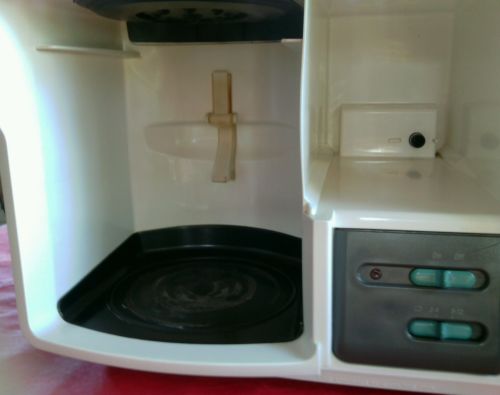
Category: coffee maker